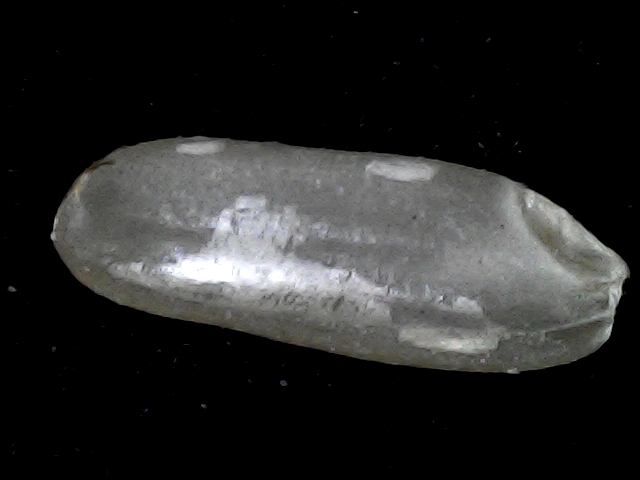
Rice variety: BD72